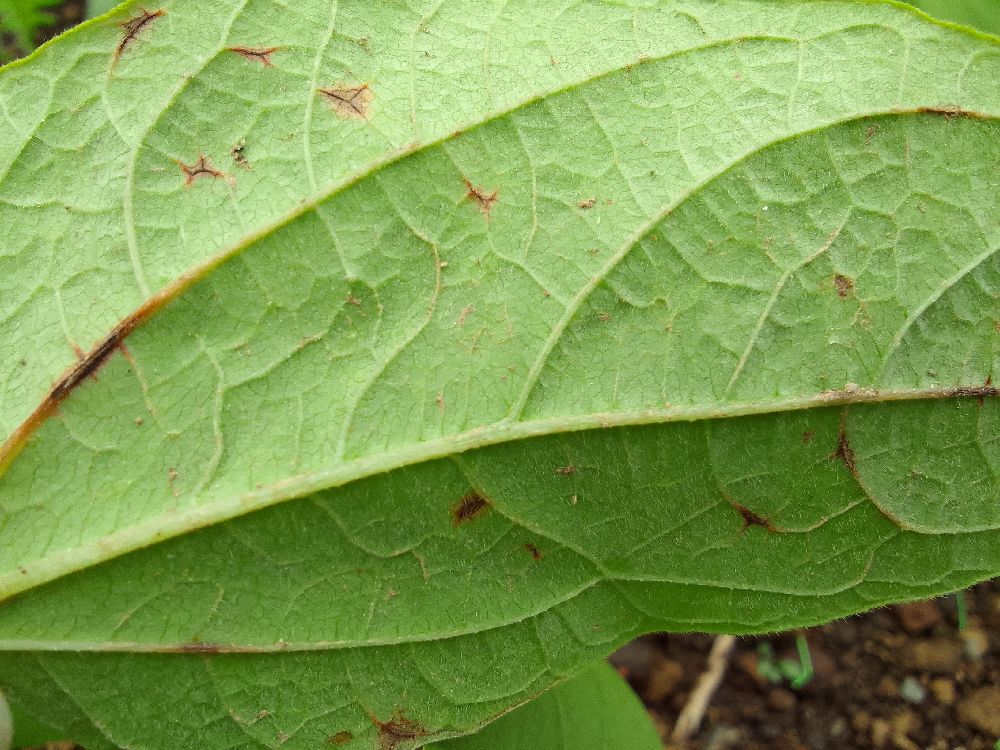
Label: anthracnose